Chalalan

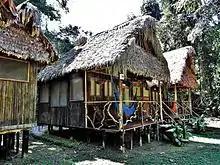
Chalalan Ecolodge

Rurrenabaque is a coastal port where there has been economic and cultural exchange since at least the Inca period. For this reason, the Indigenous People of San José de Uchupiamonas retain the Quechua language that is typical of highlands but also the Tacana language, typical of the Amazon of Bolivia. This trade between the highlands and the Amazon continued during the colony and the republic, attracting visitors from other regions of the world. Among them are adventurers such as Yossi Ghinsberg, who in 1981 participated in a failed expedition with Karl Ruprechter, Marcus Stamm and Kevin Gale, who were lost and separated. Gale was rescued by Uchupiamonas or "Josesanos" (Joshuaians) and was transferred to Rurrenabaque, where he recovered and began the search for Ghinsberg, who was rescued after three weeks of surviving alone and without equipment in the jungle. The friendship between Ghinsberg and the Josesanos led them to generate an ecotourism project aimed at improving the quality of life of these indigenous people and conserving biodiversity. The project was supported by the Inter-American Development Bank and Conservation International. The project concluded in 1999 with the constitution of Chalalán as a community venture.